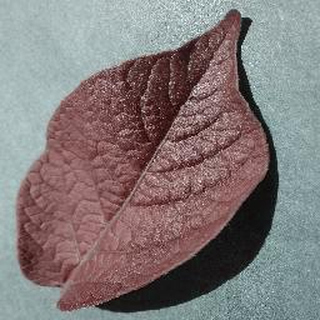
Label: healthy_potato